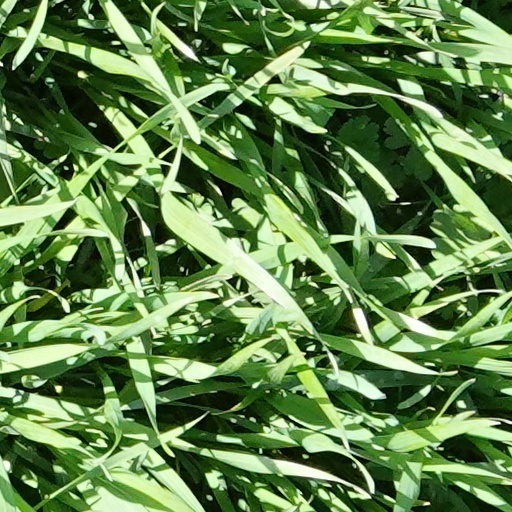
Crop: wheat